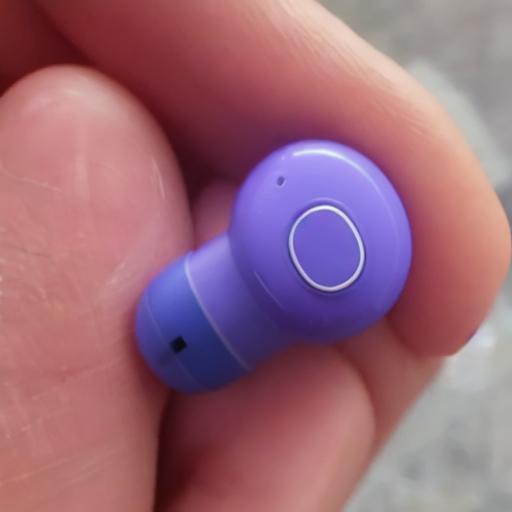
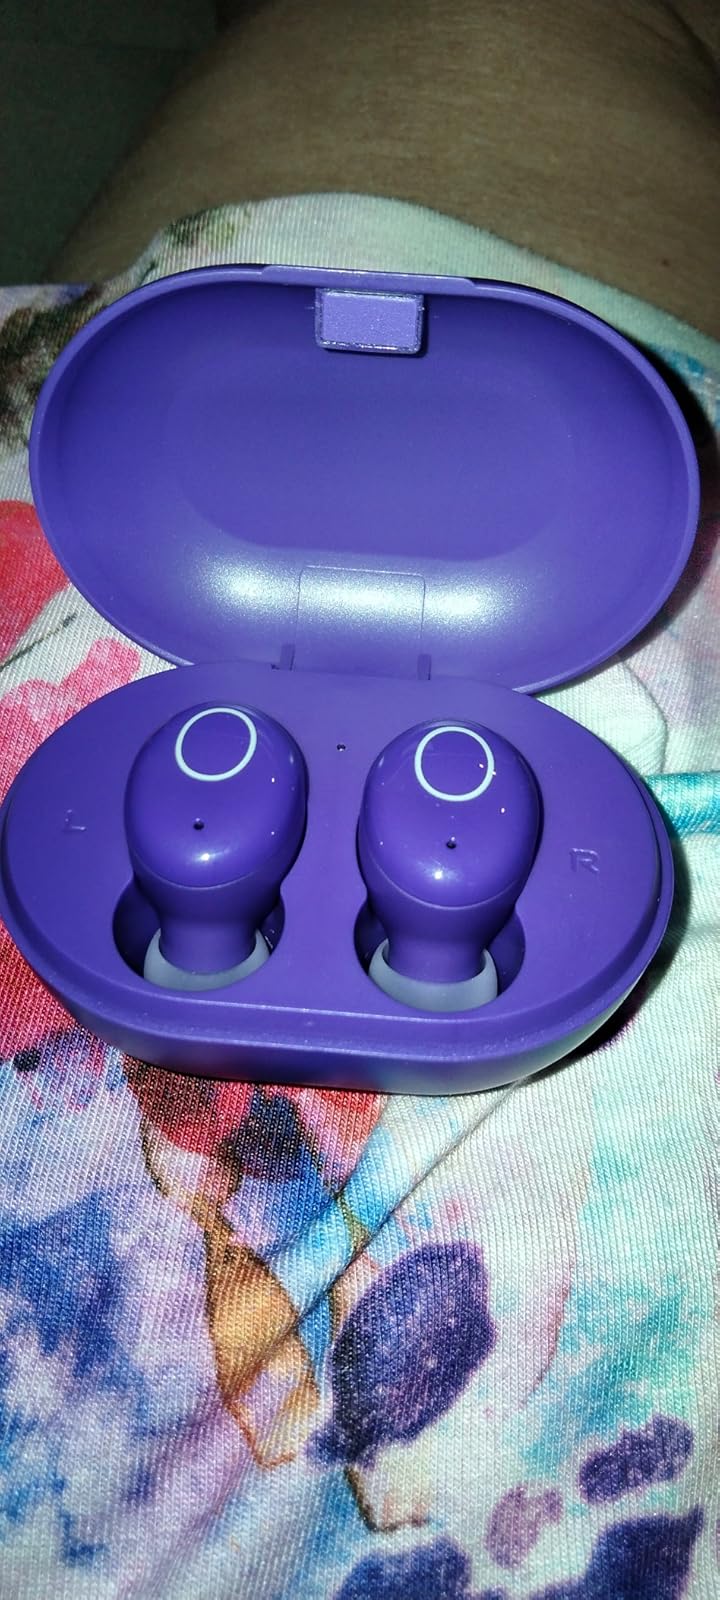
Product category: earbuds
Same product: no